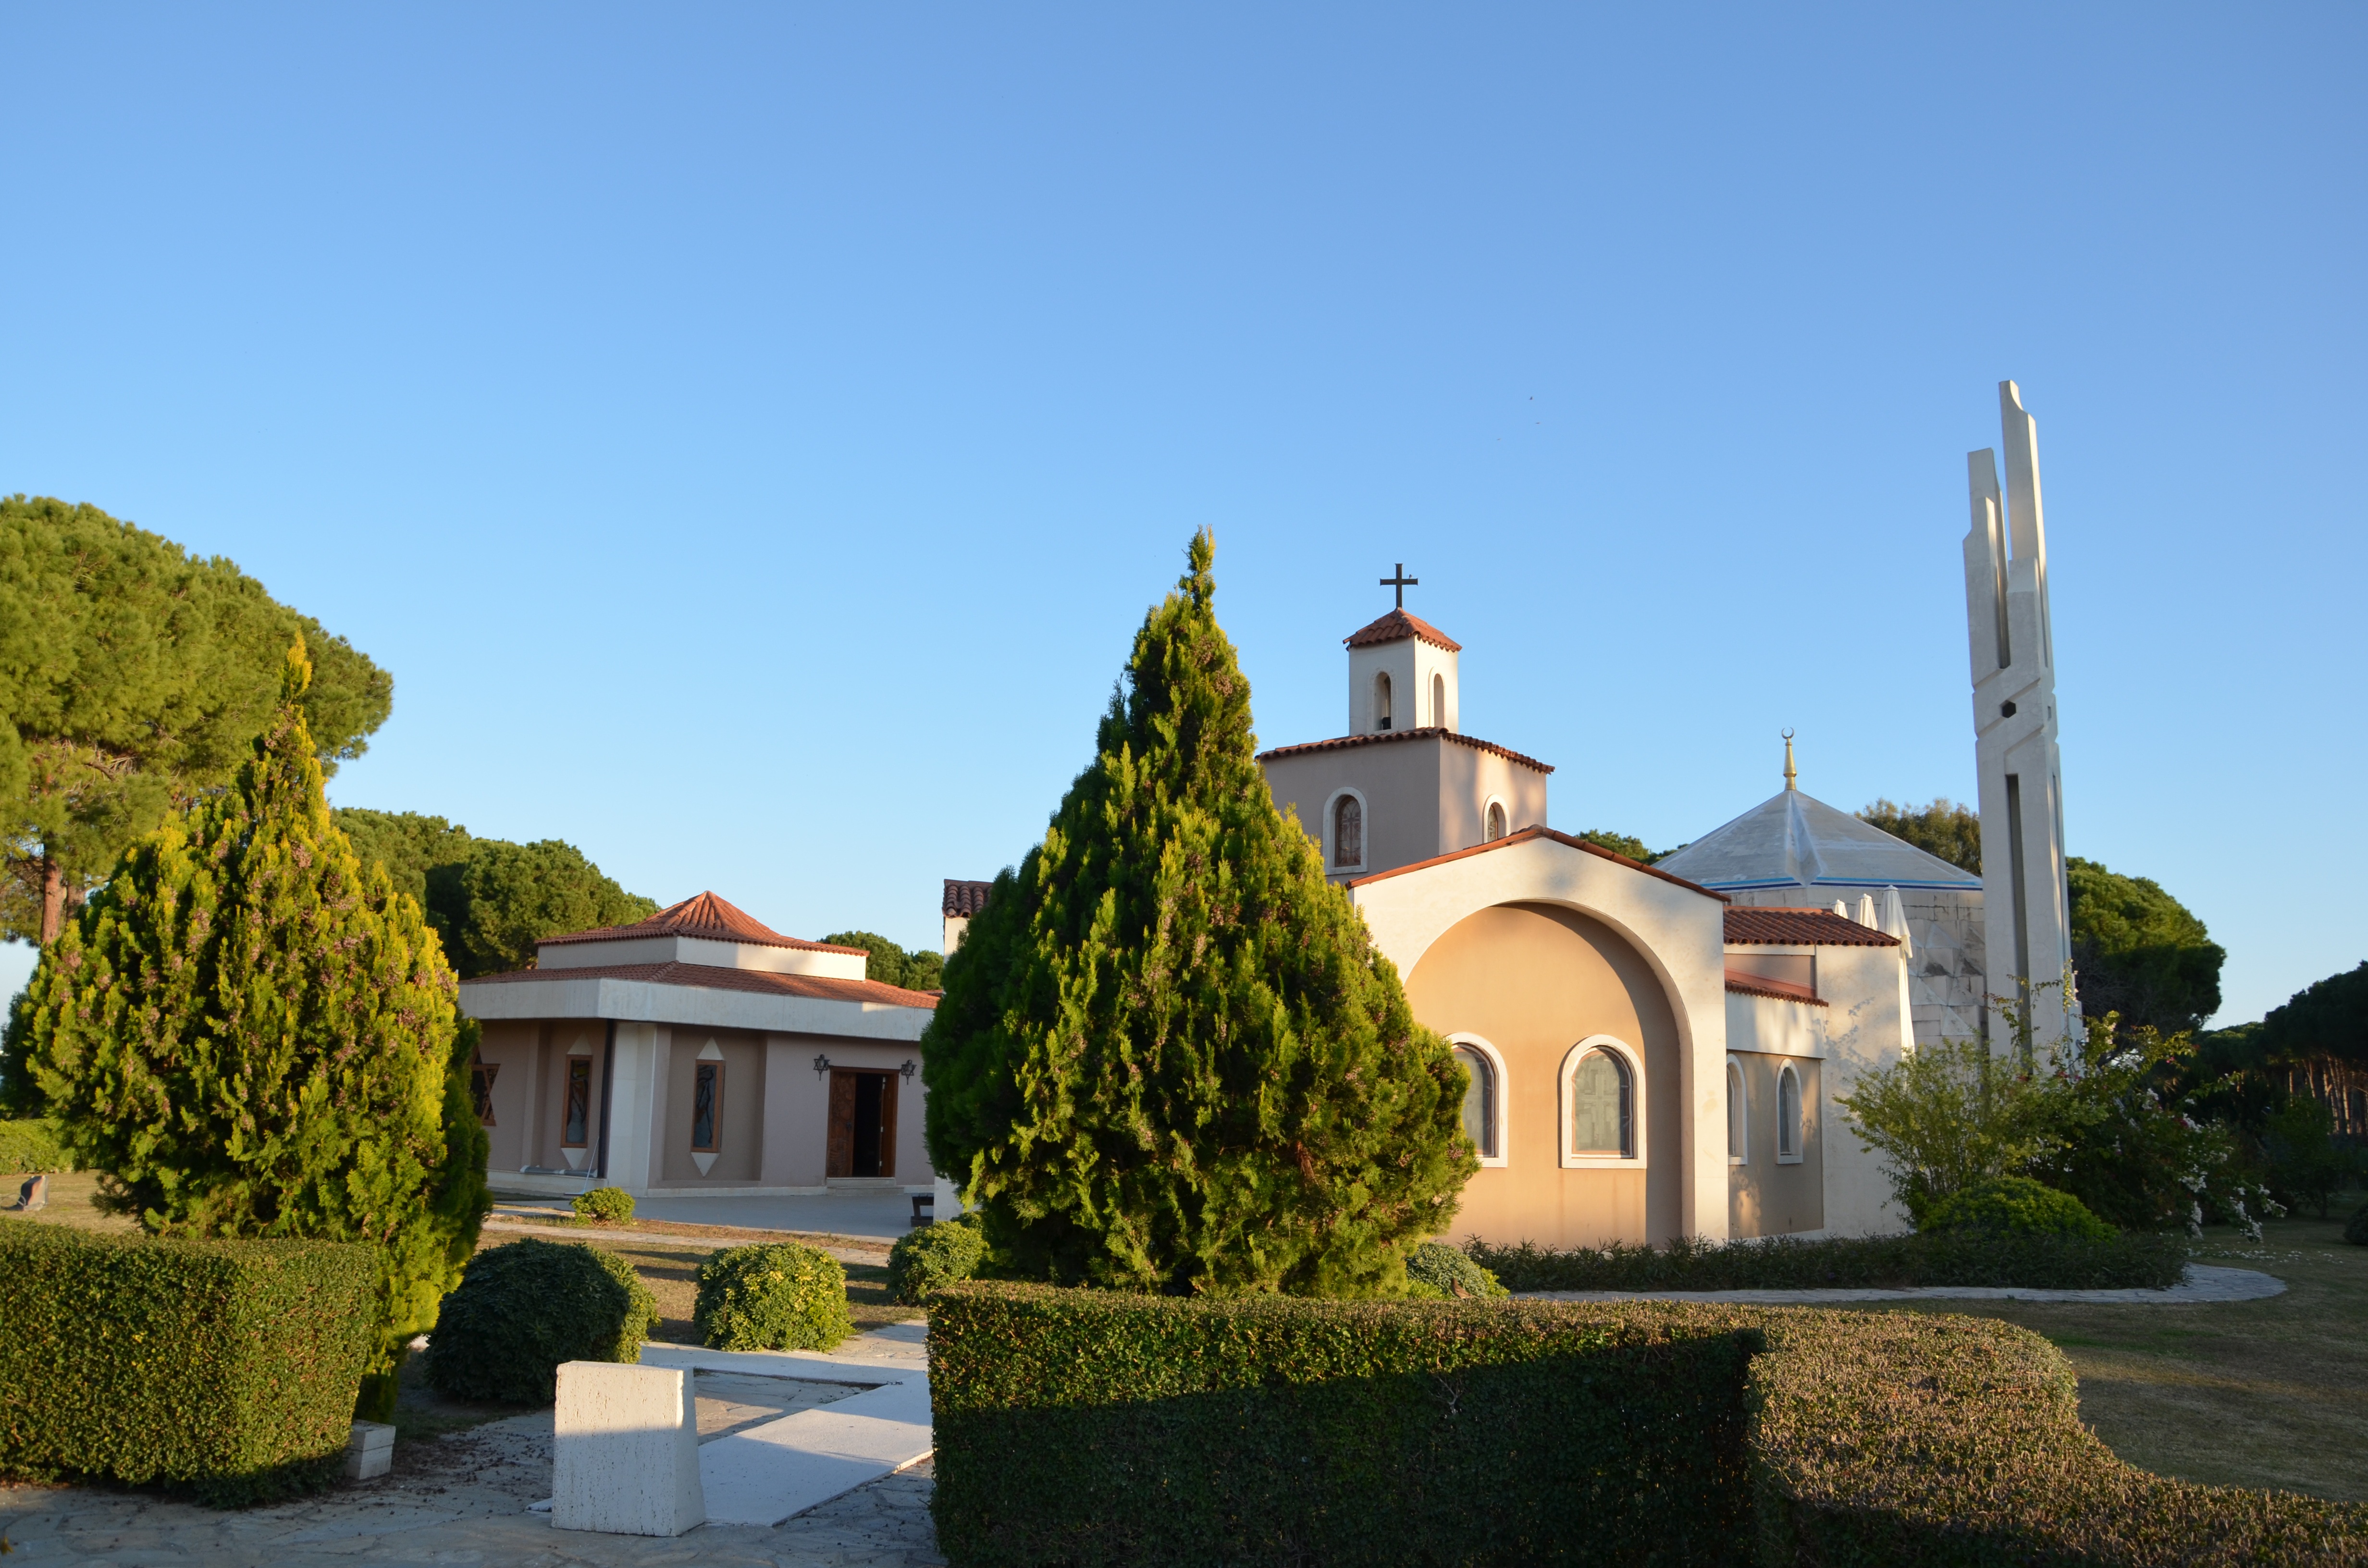
villa, building, chateau, property, church, place of worship, turkey, monastery, synagogue, christianity, estate, cami, judaism, antalya, the religions garden, in islamic tradition, spanish missions in california, belek